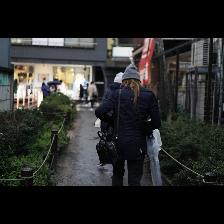
Label: Human